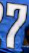
Number: 7